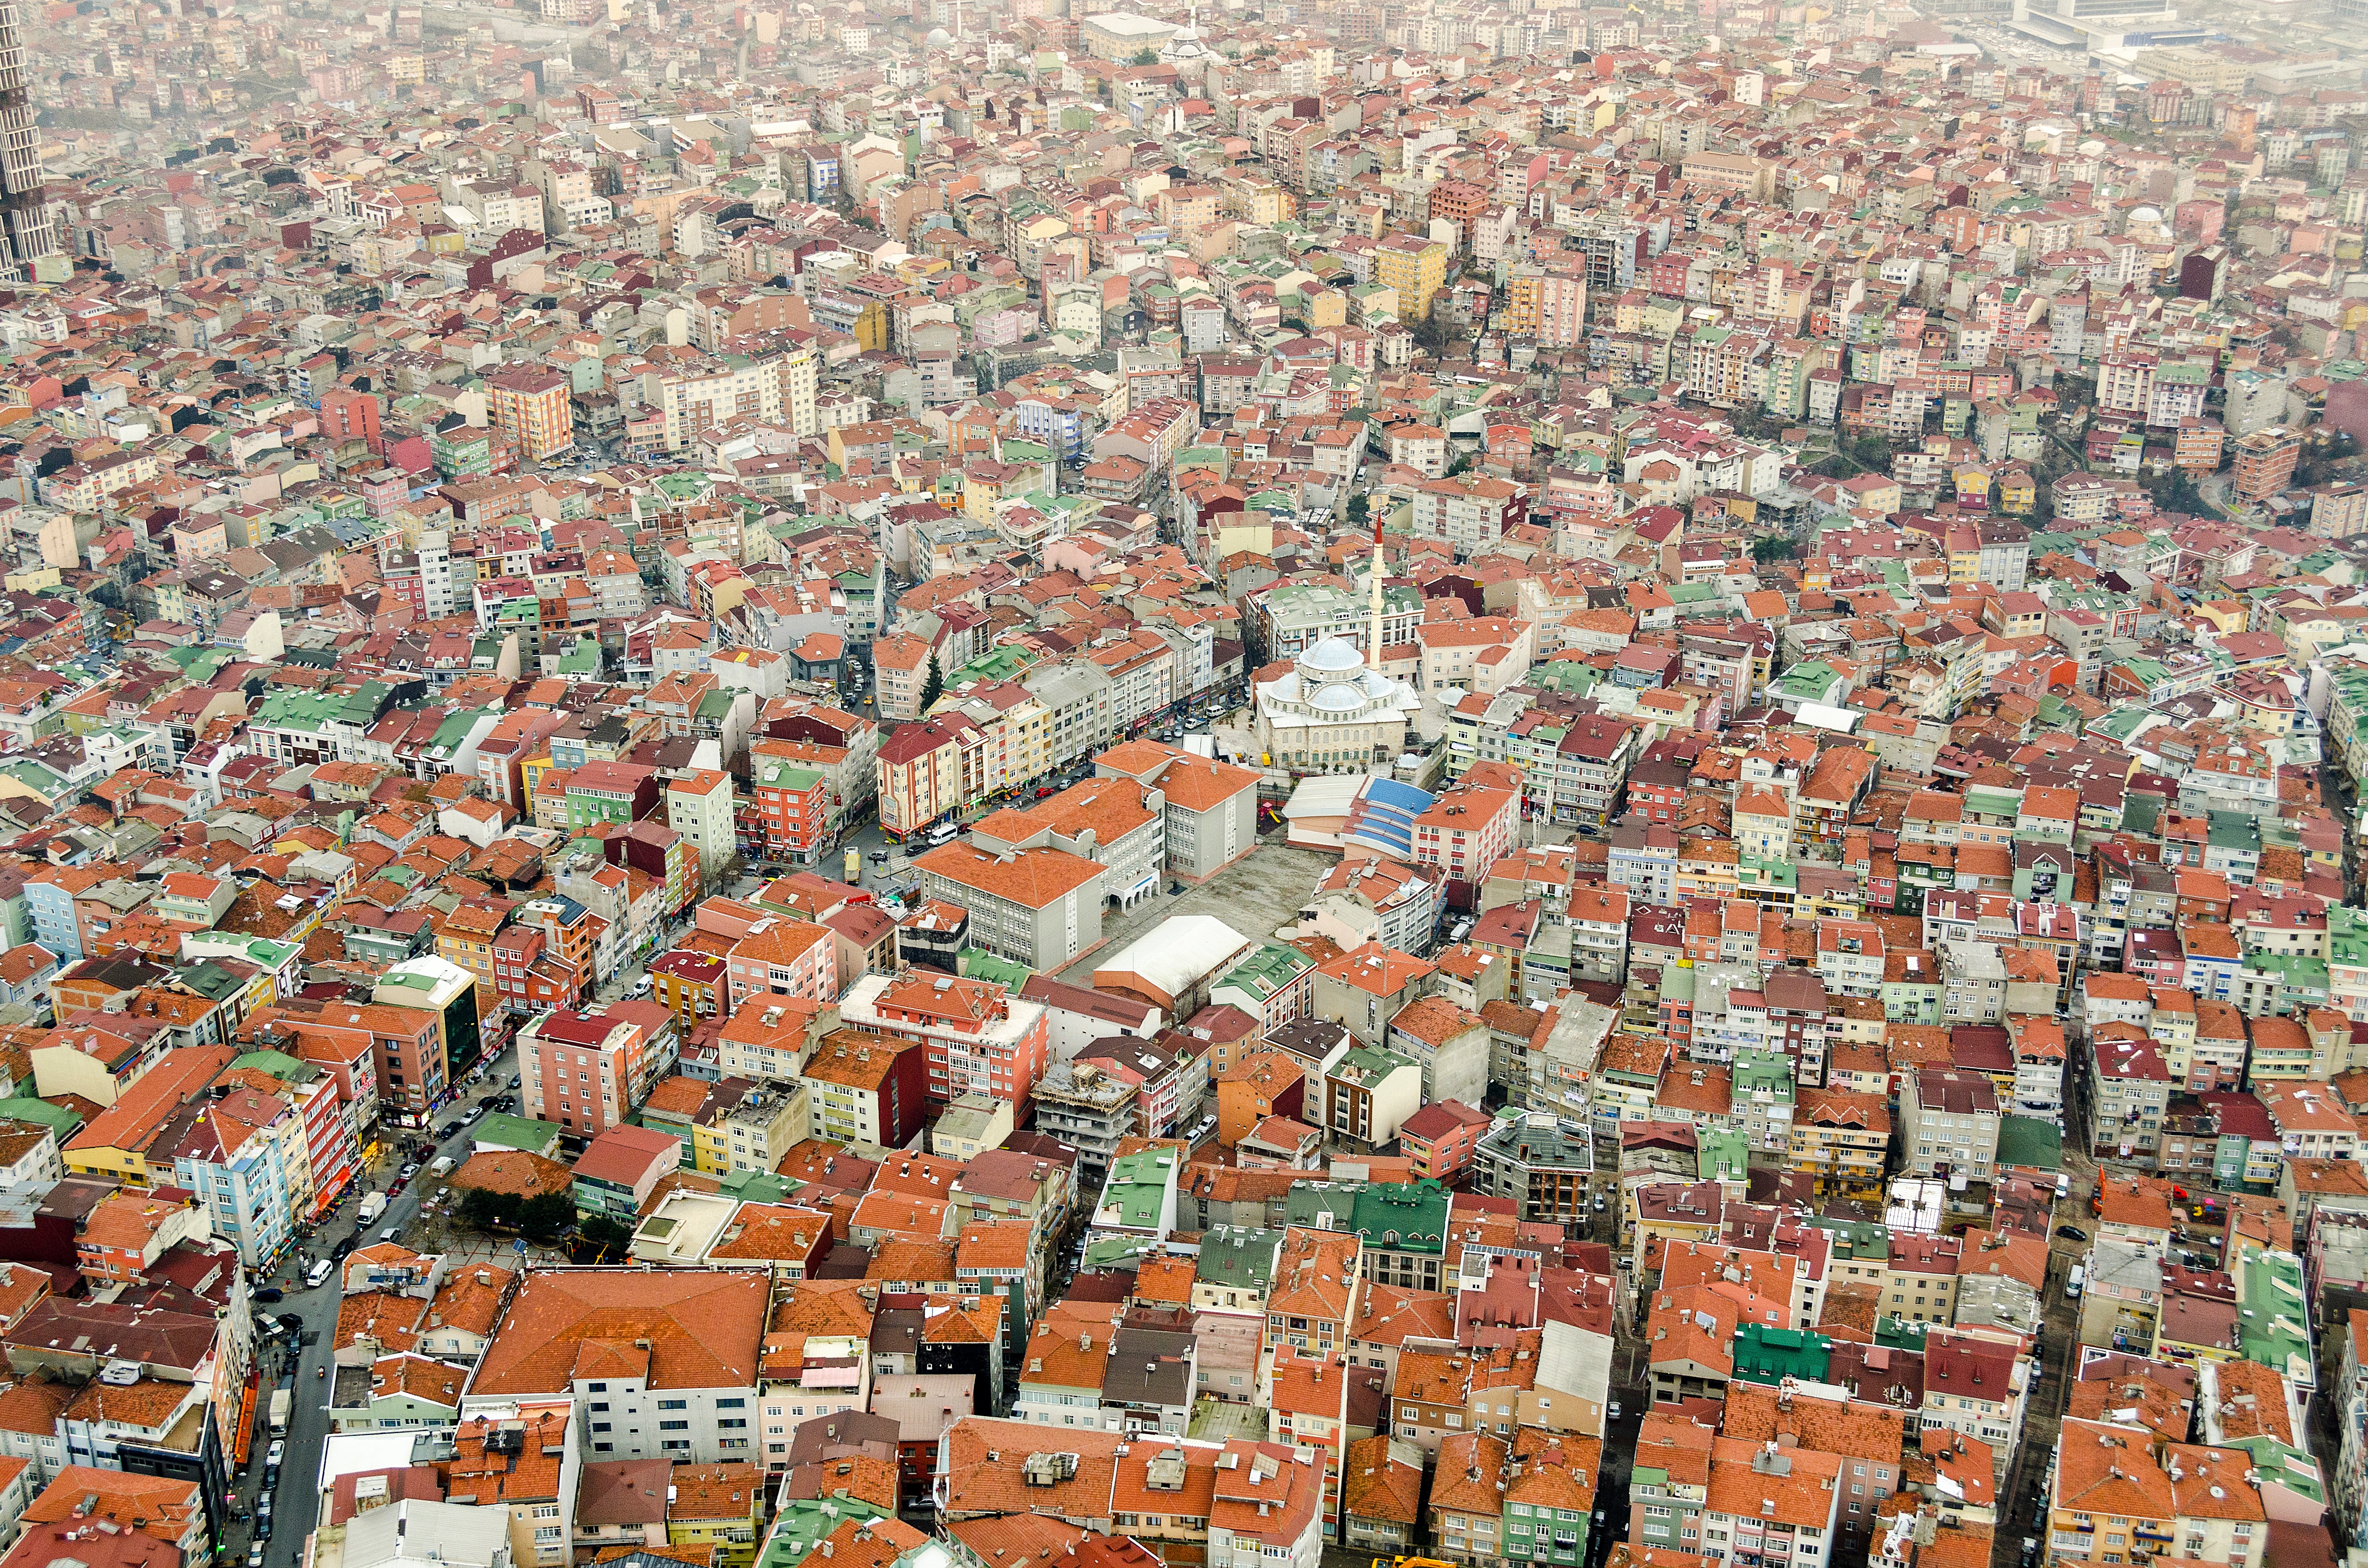
house, town, rooftop, building, city, cityscape, panorama, suburb, metropolis, neighbourhood, bird's eye view, aerial photography, residential area, human settlement